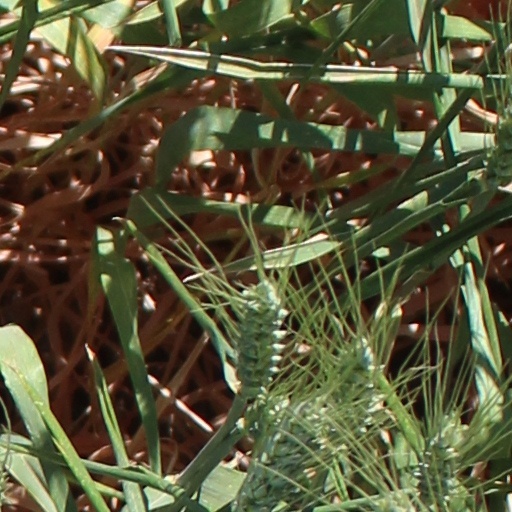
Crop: wheat